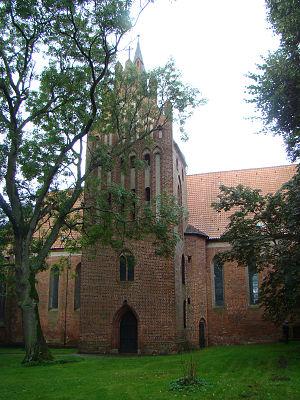
L'abbaye de Verchen est une ancienne abbaye bénédictine à Verchen, dans le Land de Mecklembourg-Poméranie-Occidentale et l'archidiocèse de Berlin.